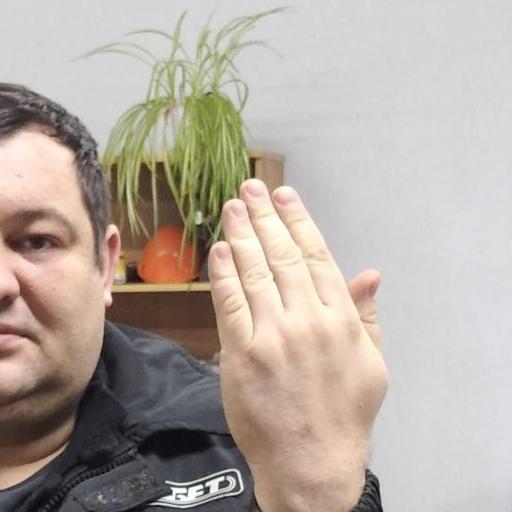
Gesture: stop_inverted